John Voelcker

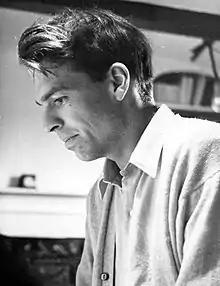
John Voelcker in his studio in Kent

John Harold Westgarth Voelcker (20 July 1927 – 14 September 1972) was an English architect. A member of the Team 10 group of architects, he ran a small rural practice before his appointment first Professor of Architecture at the University of Glasgow.